Sheriffs in the United States

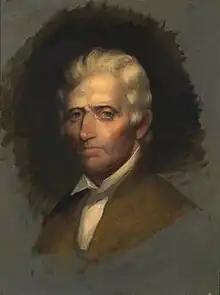
Daniel Boone 1782 Sheriff of Fayette County, KY

Sheriffs in Kentucky are elected for four-year terms and are not term limited. Sheriffs and deputies in Kentucky have the authority to patrol as well as power of arrest in all areas of their particular county, including incorporated cities. Most sheriffs, however, choose to patrol incorporated cities either only on the request of city officials or in the case of a major emergency. Sheriff's deputies will jointly patrol unincorporated areas of their county with the Kentucky State Police. In addition, sheriffs in Kentucky are responsible for court security, serving court papers, and transporting prisoners. Kentucky sheriffs offices are also responsible for collecting conceled carry permit applications and fees, submitting these applications and fees to the Kentucky State Police for approval and distributing concealed carry licenses once they are approved and issued by the Kentucky State Police. Sheriffs are also responsible for collecting taxes on real estate and tangible property. Also, Kentucky law states that only the county coroner, also an elected peace officer, can serve the sitting sheriff with a state criminal court process or place him/her under arrest (any peace officer, however, can arrest the coroner).